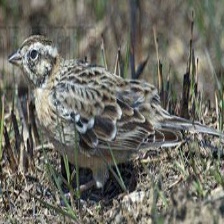
Species: SMITHS LONGSPUR
Scientific name: CALCARIUS PICTUS